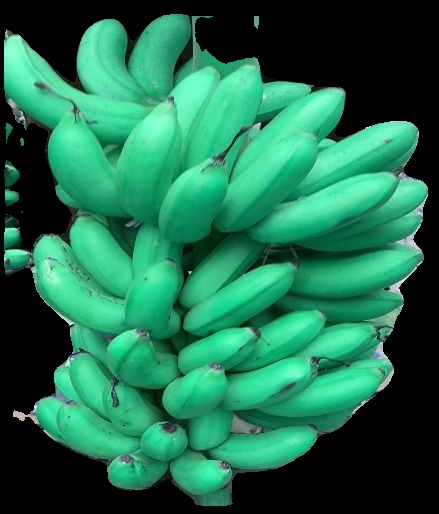
Variety: rasbale
Grade: grade1